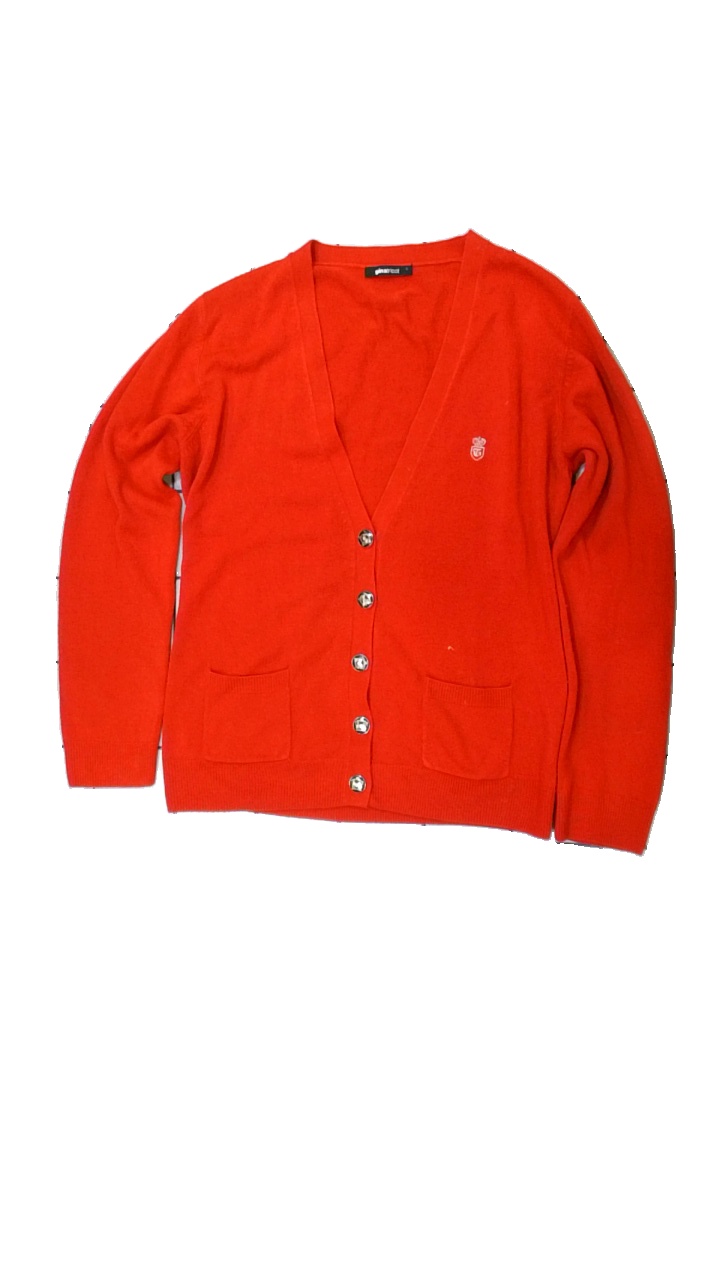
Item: Cardigan (Ladies)
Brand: Gina Tricot
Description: röd kofta med knappar, nopprig
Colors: Red
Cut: Regular
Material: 100% acrylic
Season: All
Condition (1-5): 3
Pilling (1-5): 3
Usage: Export
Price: <50